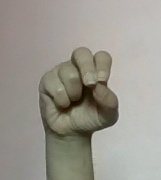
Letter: gaaf